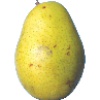
Label: Pear Monster 1